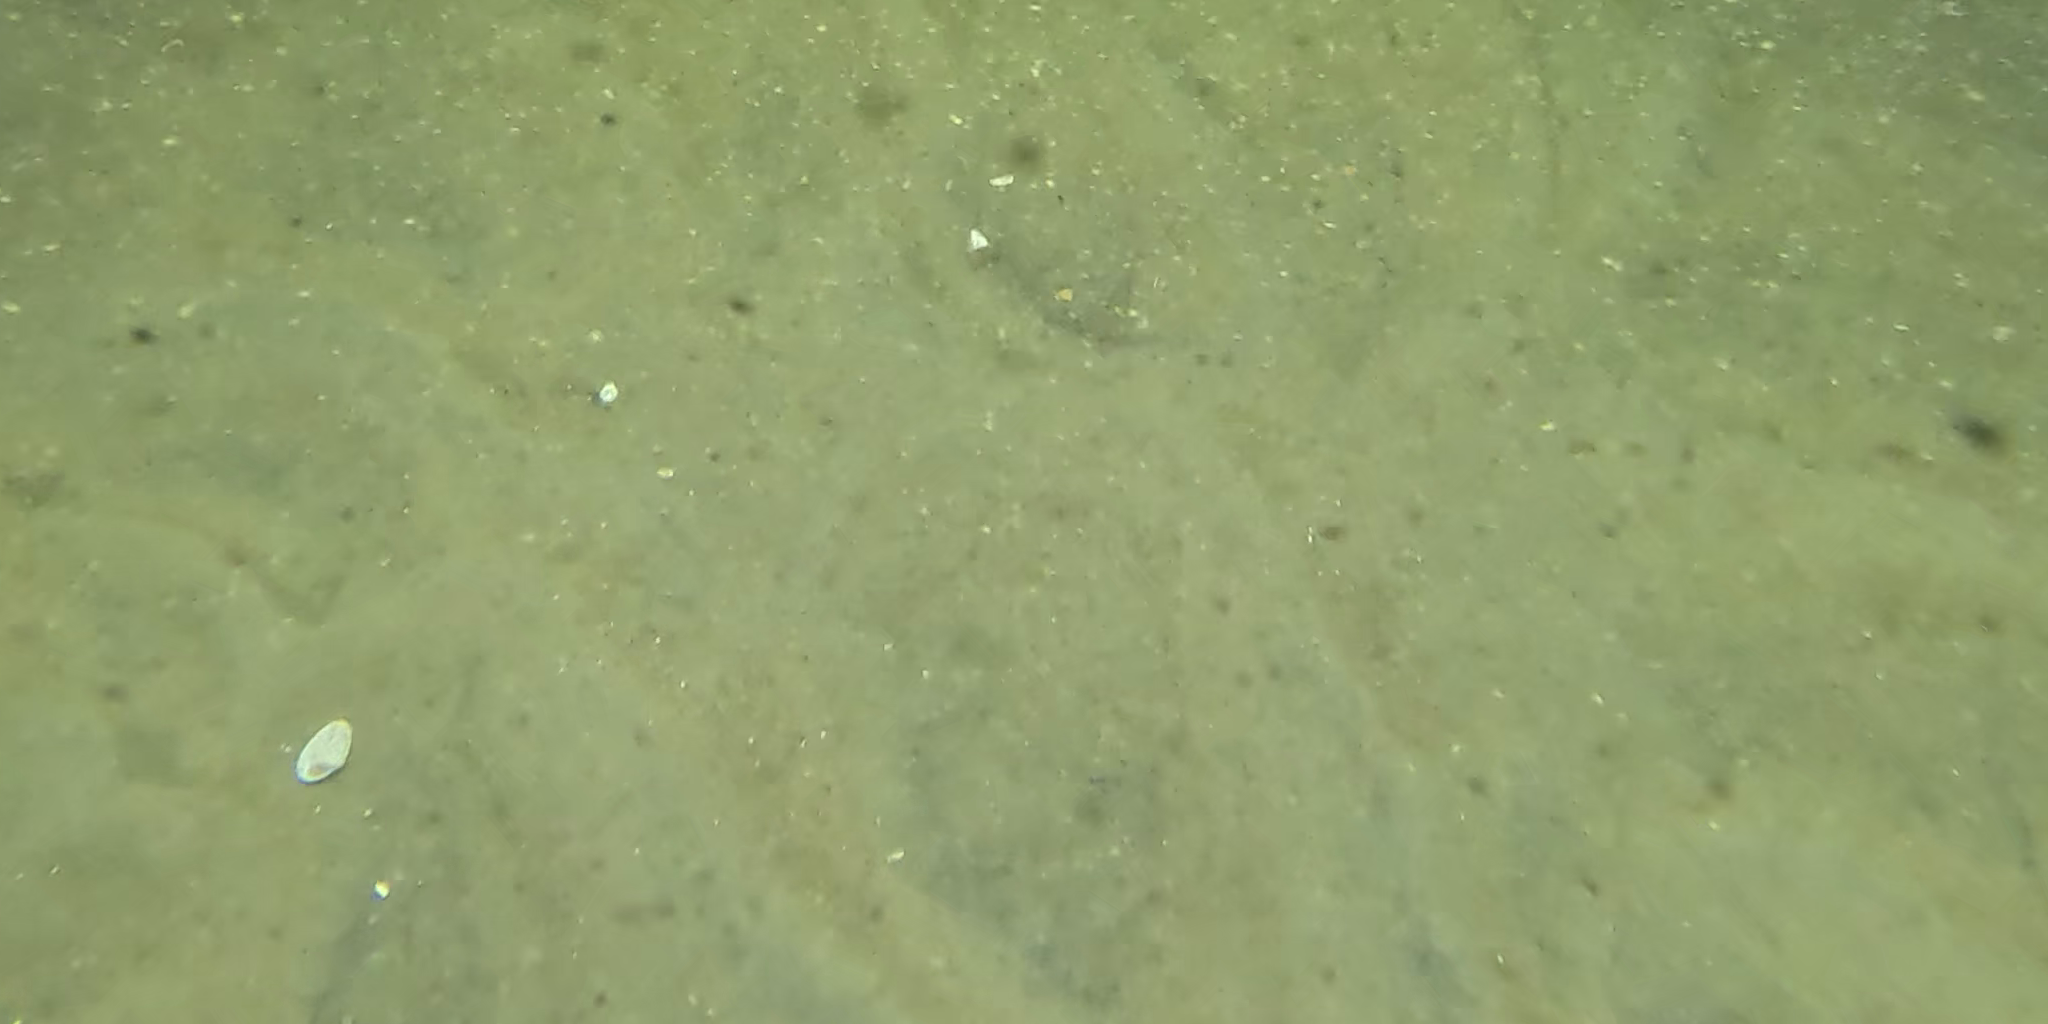
Seabed habitat: sand